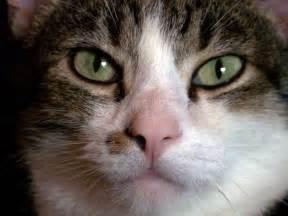
cat